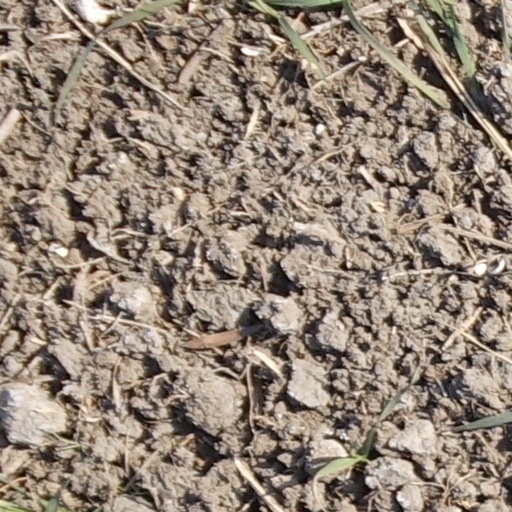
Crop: wheat